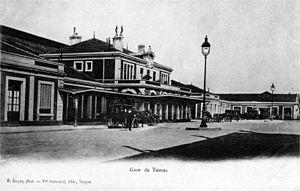
Gare de Troyes, vers 1900, le bâtiment voyageurs mis en service en 1857 par la compagnie des chemins de fer de l'Est.
La gare de Troyes est une gare ferroviaire française de la ligne de Paris-Est à Mulhouse-Ville, située sur le territoire de la commune de Troyes, préfecture du département de l'Aube, en région Grand Est.